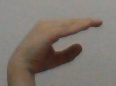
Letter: jeem